Chicagoblok

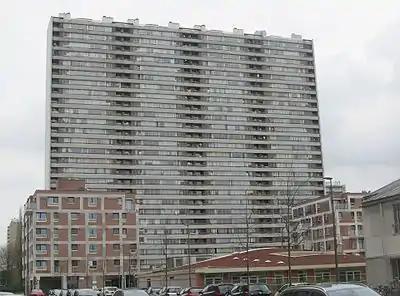
Chicagoblok.

The Chicagoblok (Also known as the Europark) is a block of flats in the district of Linkeroever, Antwerp.